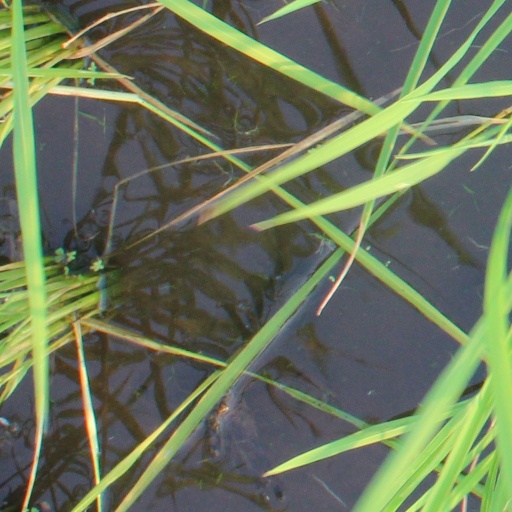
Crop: rice